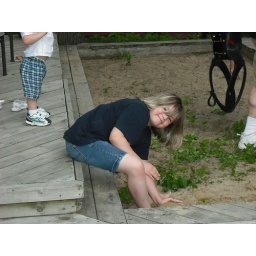
playin' in the sand box